Embrace (film)

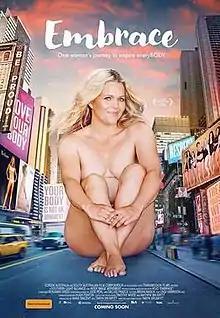

Embrace is a 2016 Australian documentary film directed by Taryn Brumfitt. It concerns women's body image and is a response to surveys showing that 90% of women are "highly dissatisfied" with their bodies. It includes interviews with Mia Freedman, editor of the Australian "Cosmopolitan" and television talk-show hosts Amanda de Cadenet and Ricki Lake.